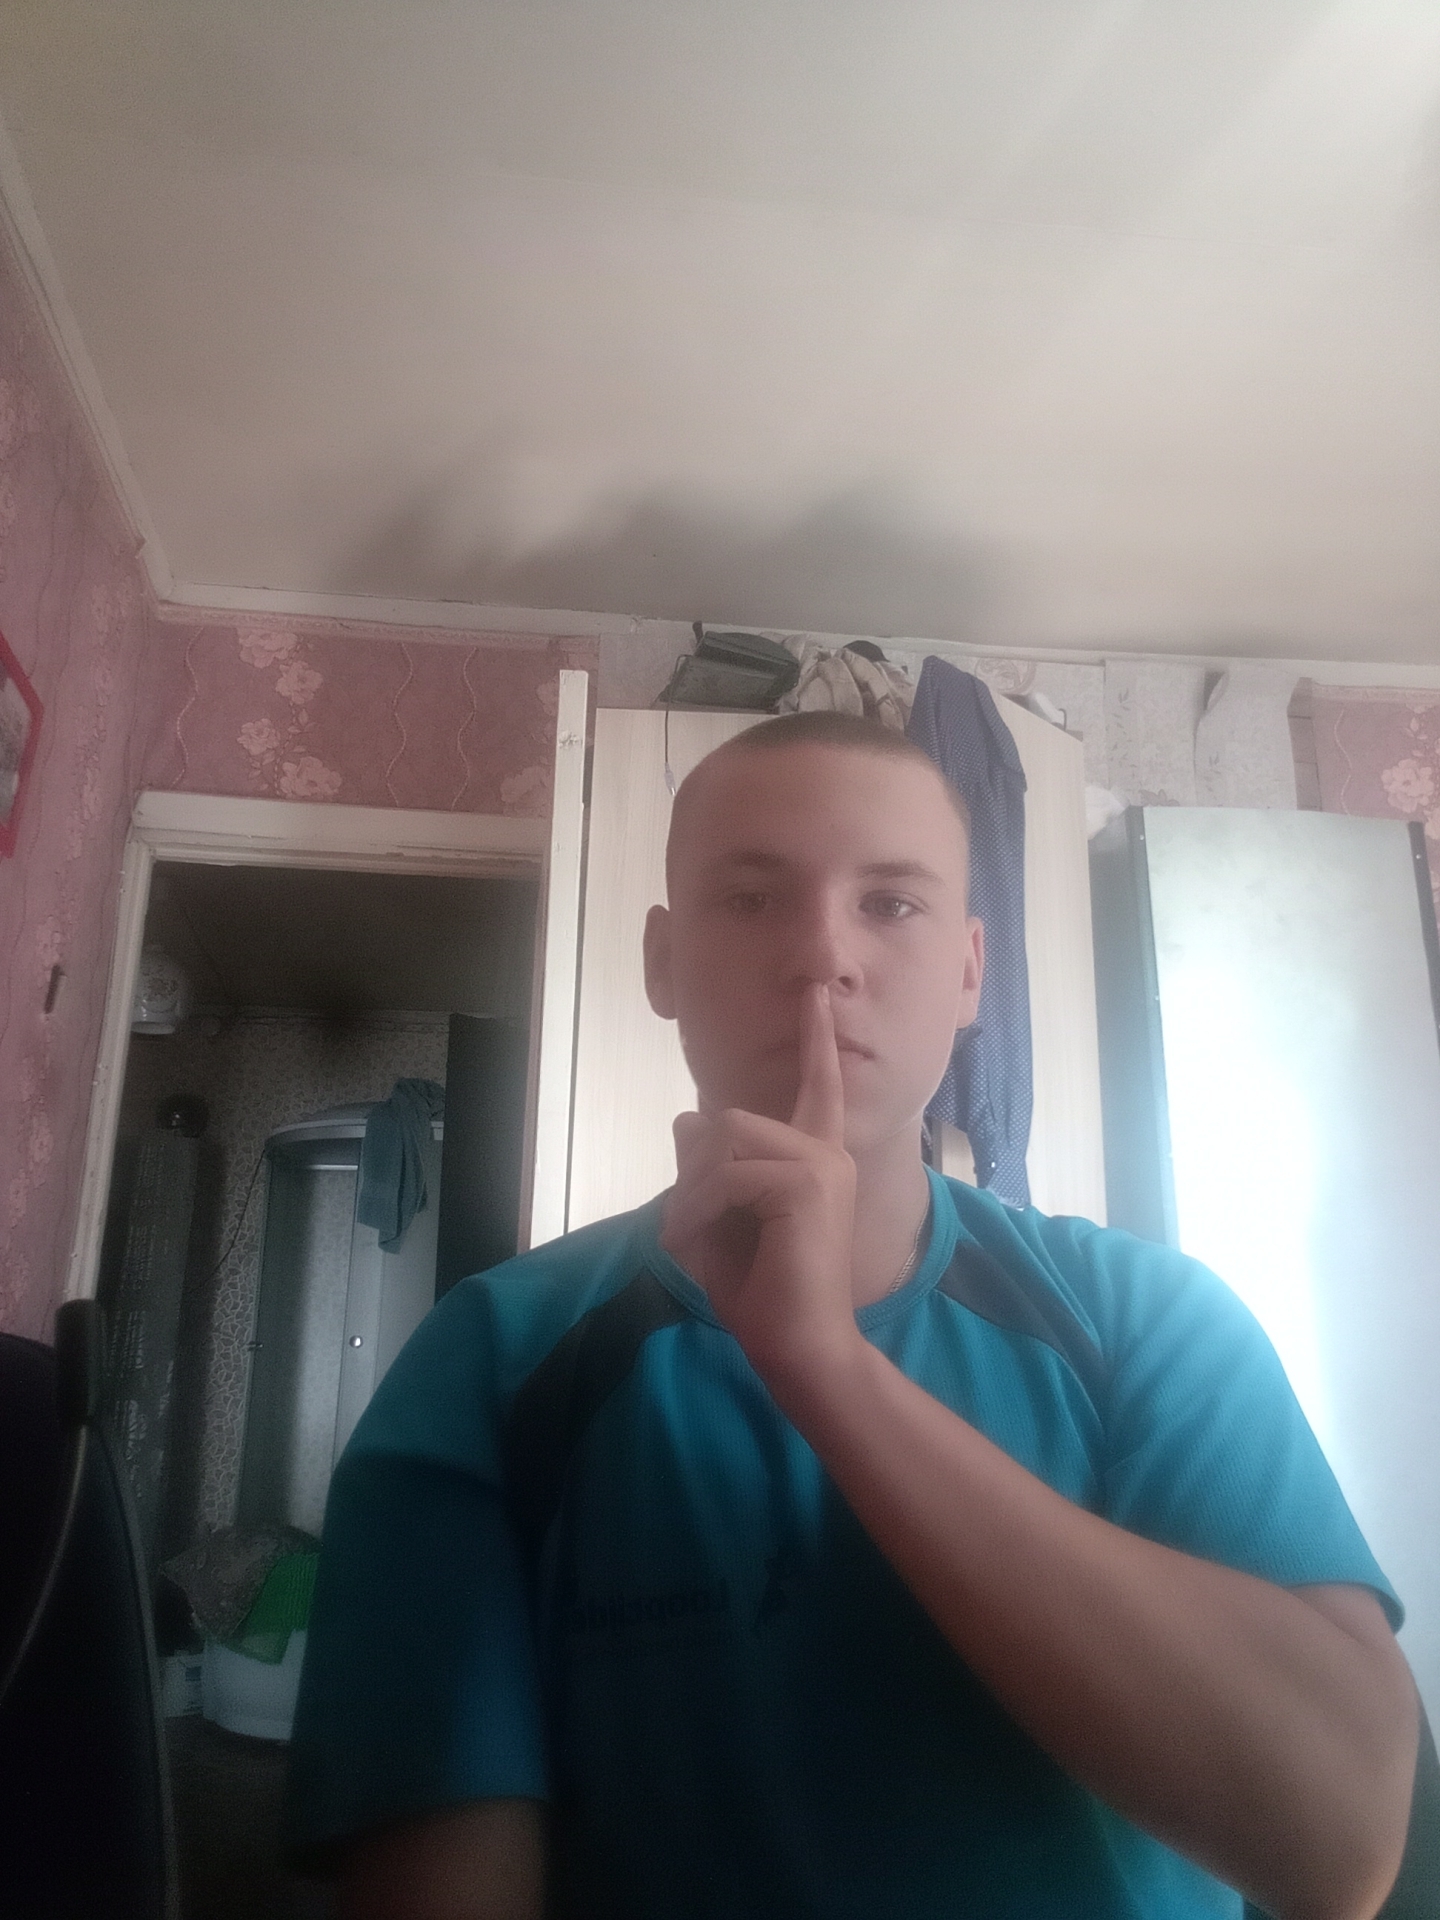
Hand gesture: mute